Mukhtar Ahmed Ansari

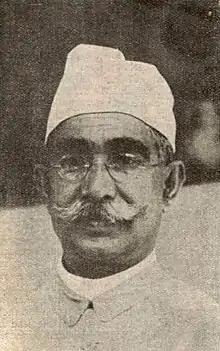

In 1898, being a student in Madras, Ansari attended his first All India Congress Session, which was presided over by Ananda Mohan Bose. In 1927, when the Sessions were held again in Madras, Ansari presided over the session.